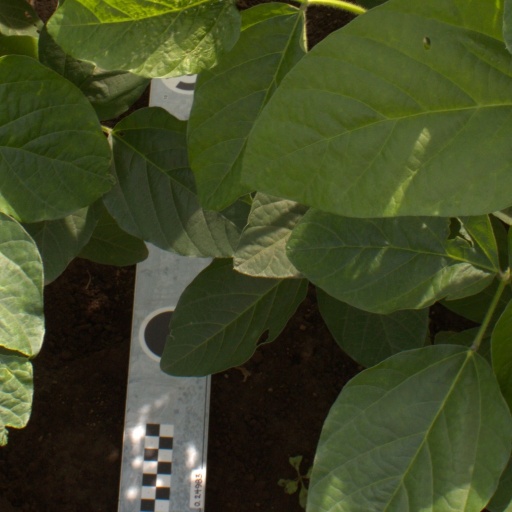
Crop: soybean